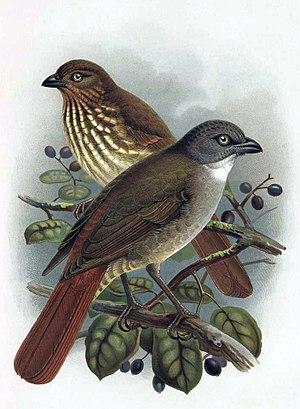
Turnagra est un genre éteint de passereaux de la famille des Oriolidae. Il comprend deux espèces de piopios.
Le Piopio de Nouvelle-Zélande est une espèce de passereau aujourd'hui disparue autrefois abondante dans l'île du Sud de la Nouvelle-Zélande. Sa disparition fait suite à l'introduction de rats et sa dernière observation date de 1963. Elle a longtemps été considérée comme conspécifique avec la forme de l'île du Nord, aujourd'hui on pense qu'il s'agit de deux espèces séparées.